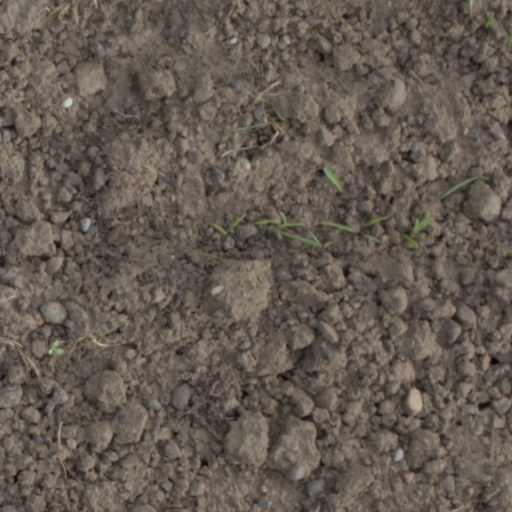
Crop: wheat